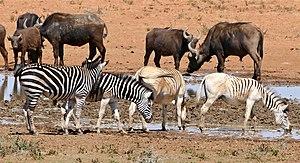
Le projet Quagga est une tentative d'un groupe en Afrique du Sud d'utiliser l'élevage sélectif pour obtenir une lignée d'élevage de zèbres de Burchell qui ressemble visuellement au quagga éteint.